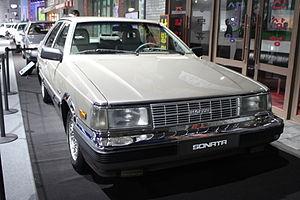
La Sonata est une automobile familiale conçue par le constructeur sud-coréen Hyundai. Elle a été lancée pour la première fois en 1985 et a connu 7 générations : 1985 - 1987, 1988 - 1993, 1993 - 1998, 1998 - 2004, 2004 - 2009, 2009 - 2014, 2014 - ...